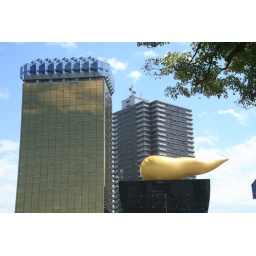
Asahi Beer building in the shape of a beer glass